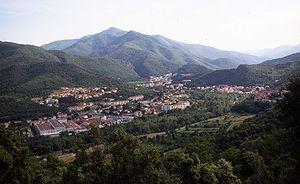
Vue générale d'Amélie-les-Bains et du pic du Canigou (erreur, voir plus bas) Amélie-les-Bains-Palalda, Pyrénées-Orientales, France.
Amélie-les-Bains-Palalda est une commune française créée en 1942 et située dans le département des Pyrénées-Orientales, en région Occitanie.
Amélie-les-Bains est une ancienne commune du département français des Pyrénées-Orientales. Elle fait aujourd'hui partie de la commune d'Amélie-les-Bains-Palalda.